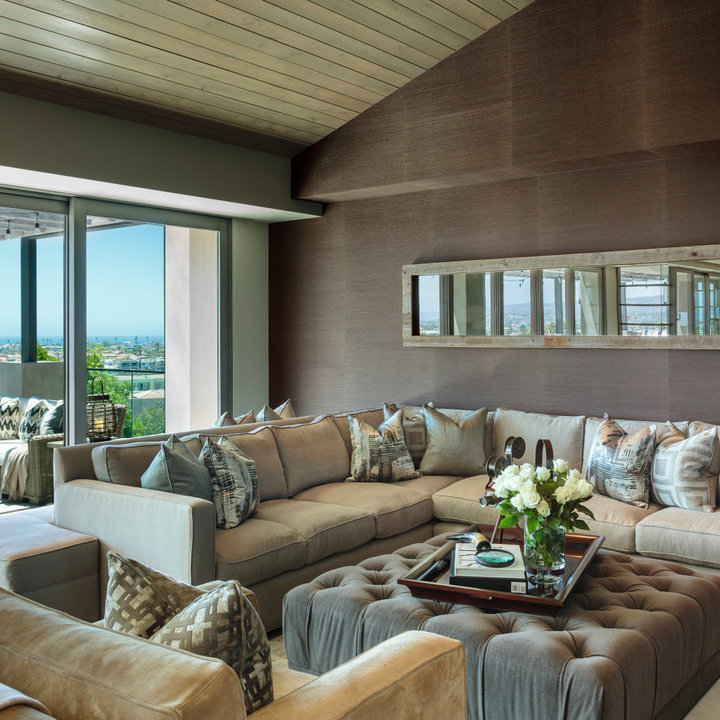
Style: Glamour